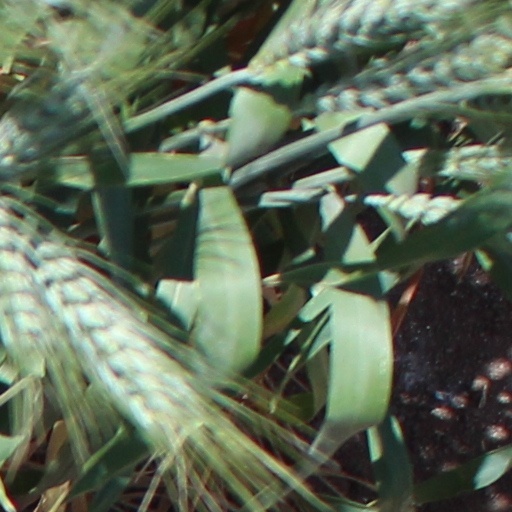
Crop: wheat